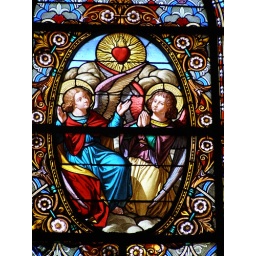
detail of one of the stained glass windows in the Cathedral Saint Louis in the town of Versailles.